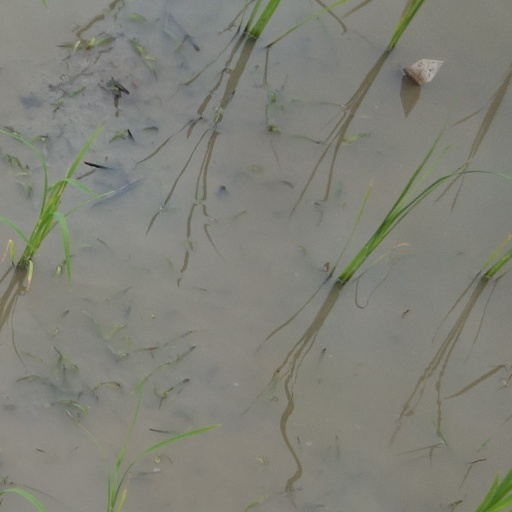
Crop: rice